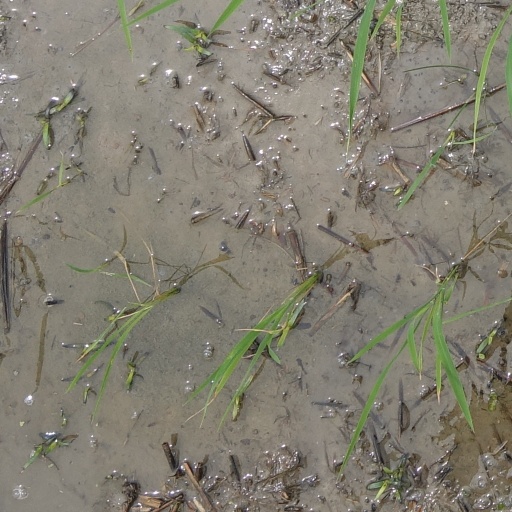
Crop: rice